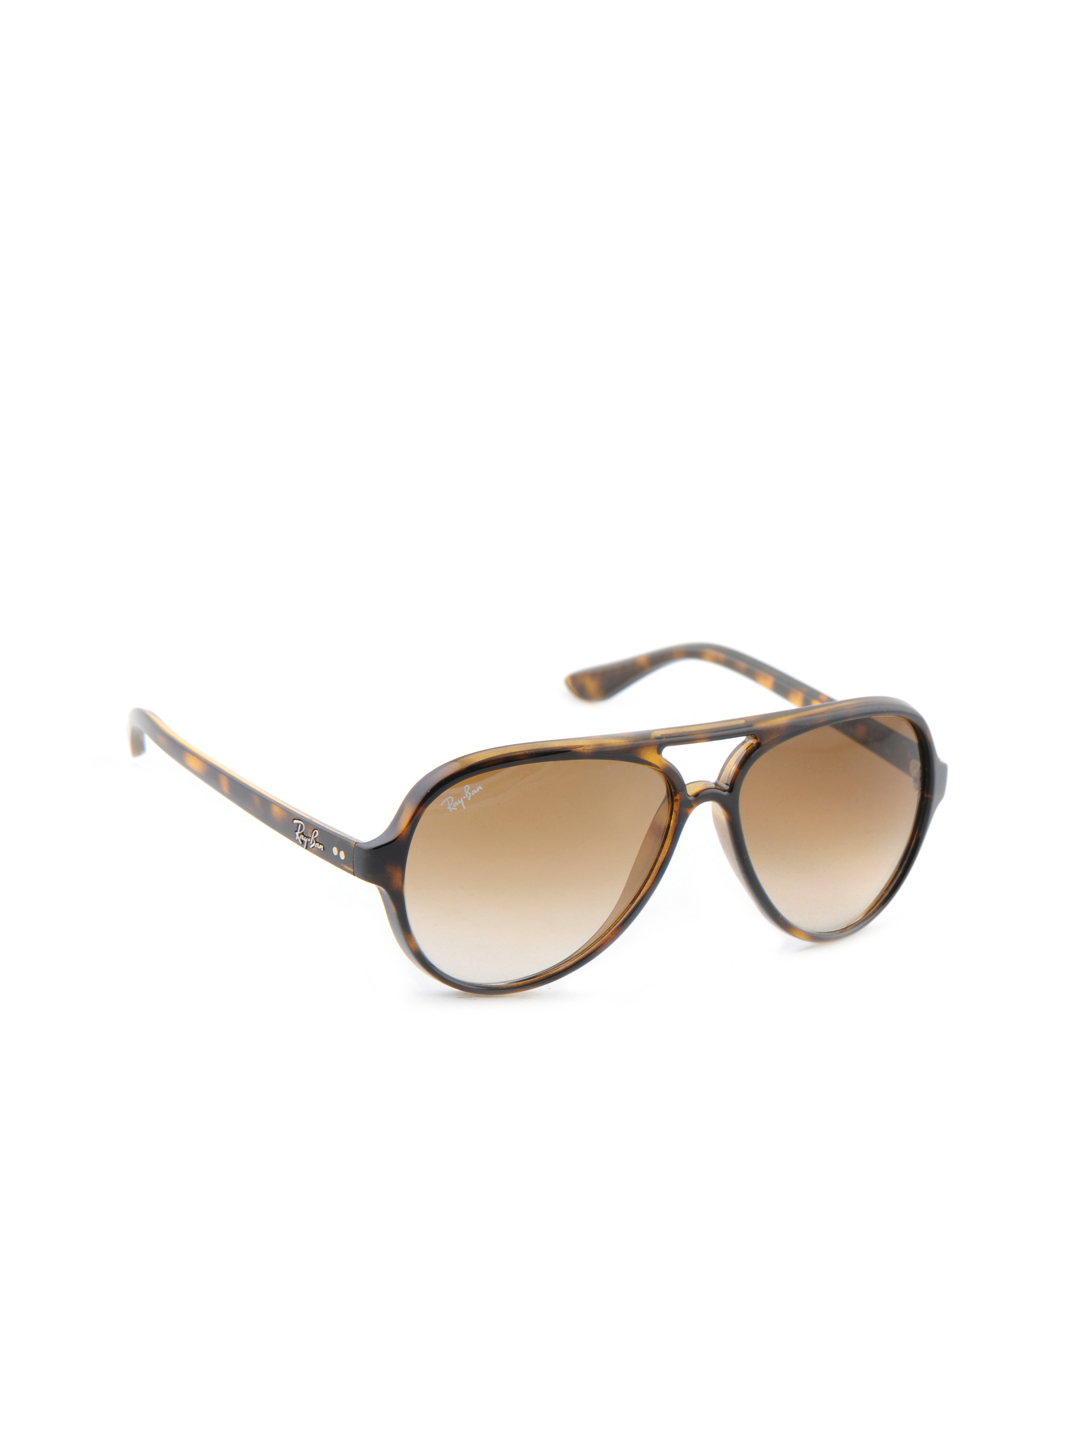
Ray-Ban Women Cats 5000 Sunglasses
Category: Accessories / Eyewear / Sunglasses
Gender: Women
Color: Brown
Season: Winter 2016
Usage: Casual